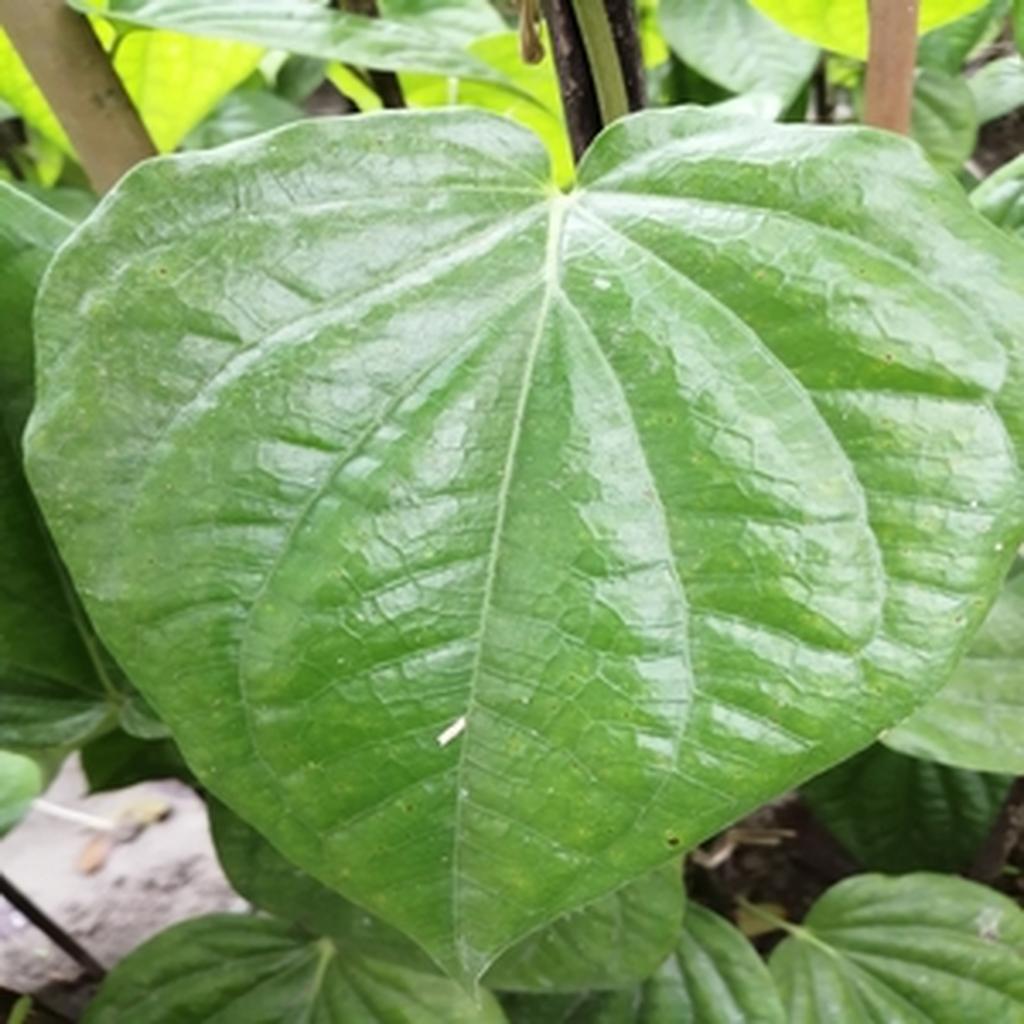
Label: Healthy_Leaf